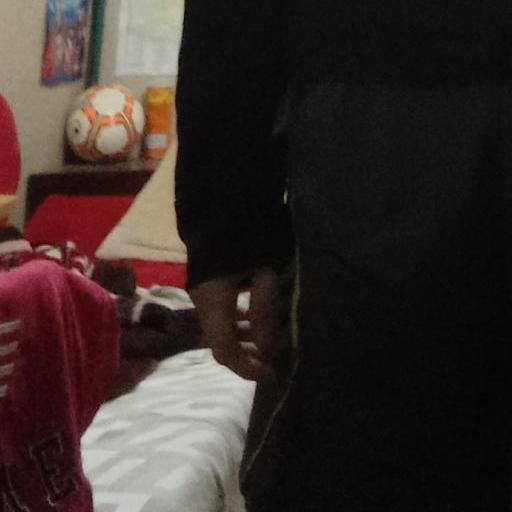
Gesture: no_gesture